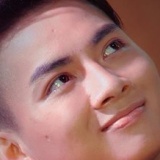
ca sĩ Hoài Lâm